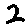
Label: 2